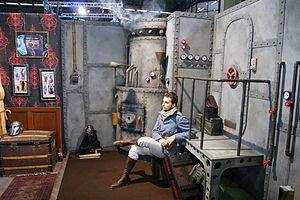
Stand de promotion du manfra City Hall, édité par Ankama Editions réalisé par l'association Steam Rocket
City Hall est un manga français écrit par Rémi Guérin et dessiné par Guillaume Lapeyre. Il est publié chez Ankama Éditions et compte sept tomes parus de 2012 à 2015.
Ankama Éditions est une filiale de la société Ankama créée en octobre 2006 spécialisée dans l'édition.